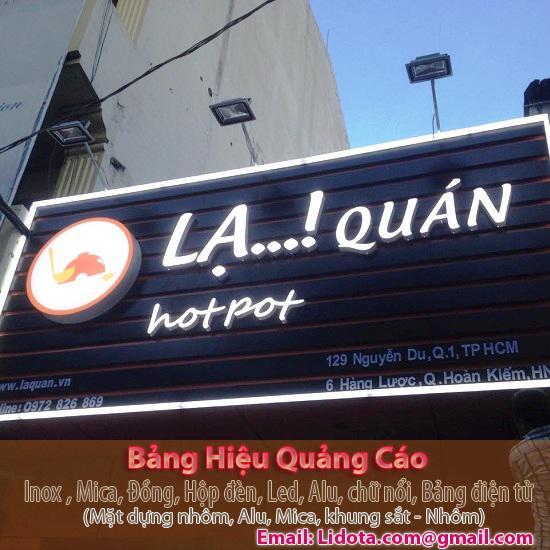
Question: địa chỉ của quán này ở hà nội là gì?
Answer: số 6 hàng lược, quận hoàn kiếm, hà nội